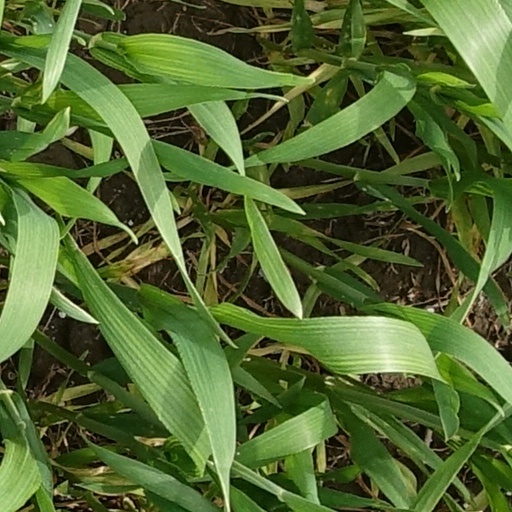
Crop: wheat